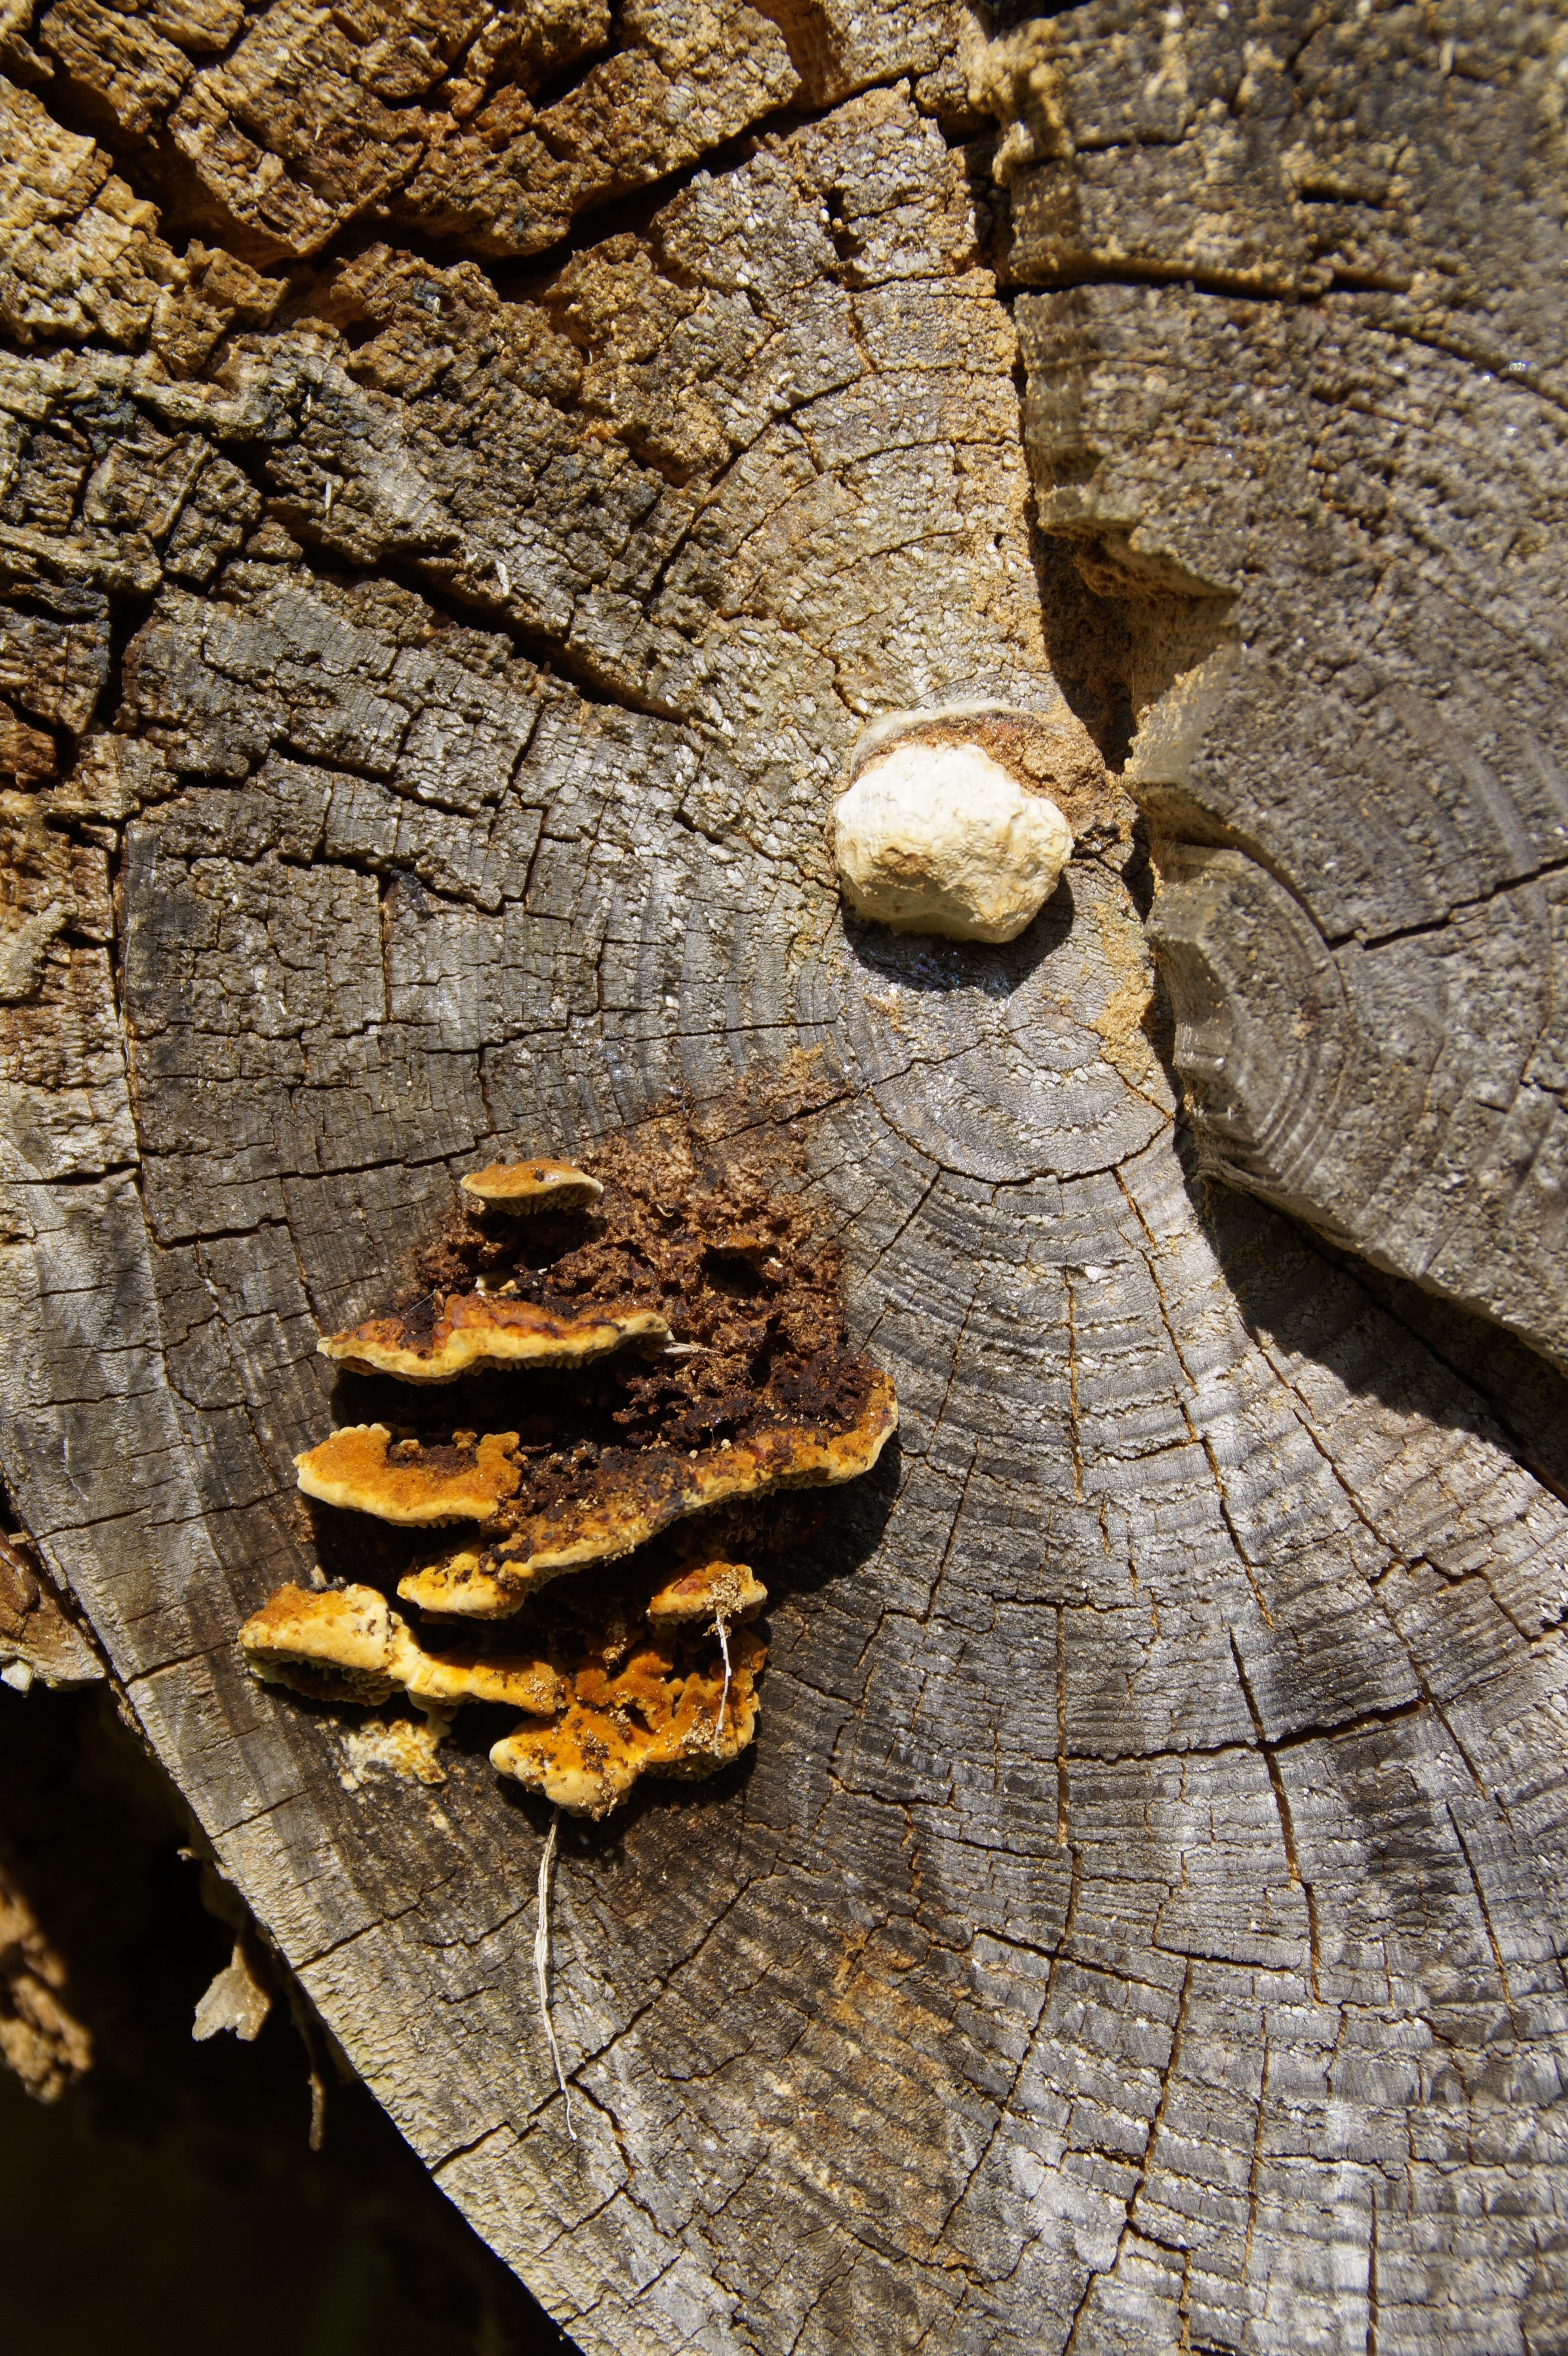
tree, nature, forest, rock, plant, wood, texture, leaf, trunk, bark, autumn, soil, mushroom, drip, tribe, dewdrop, geology, temple, carving, tree fungus, bannwald, ancient history, woody plant